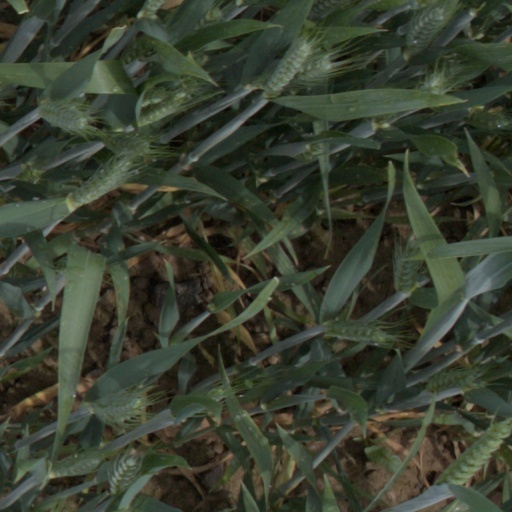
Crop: wheat